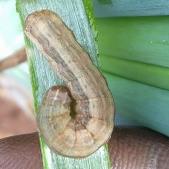
Crop: Onion
Condition: caterpillar-p